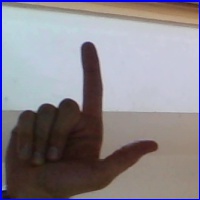
Letra: L